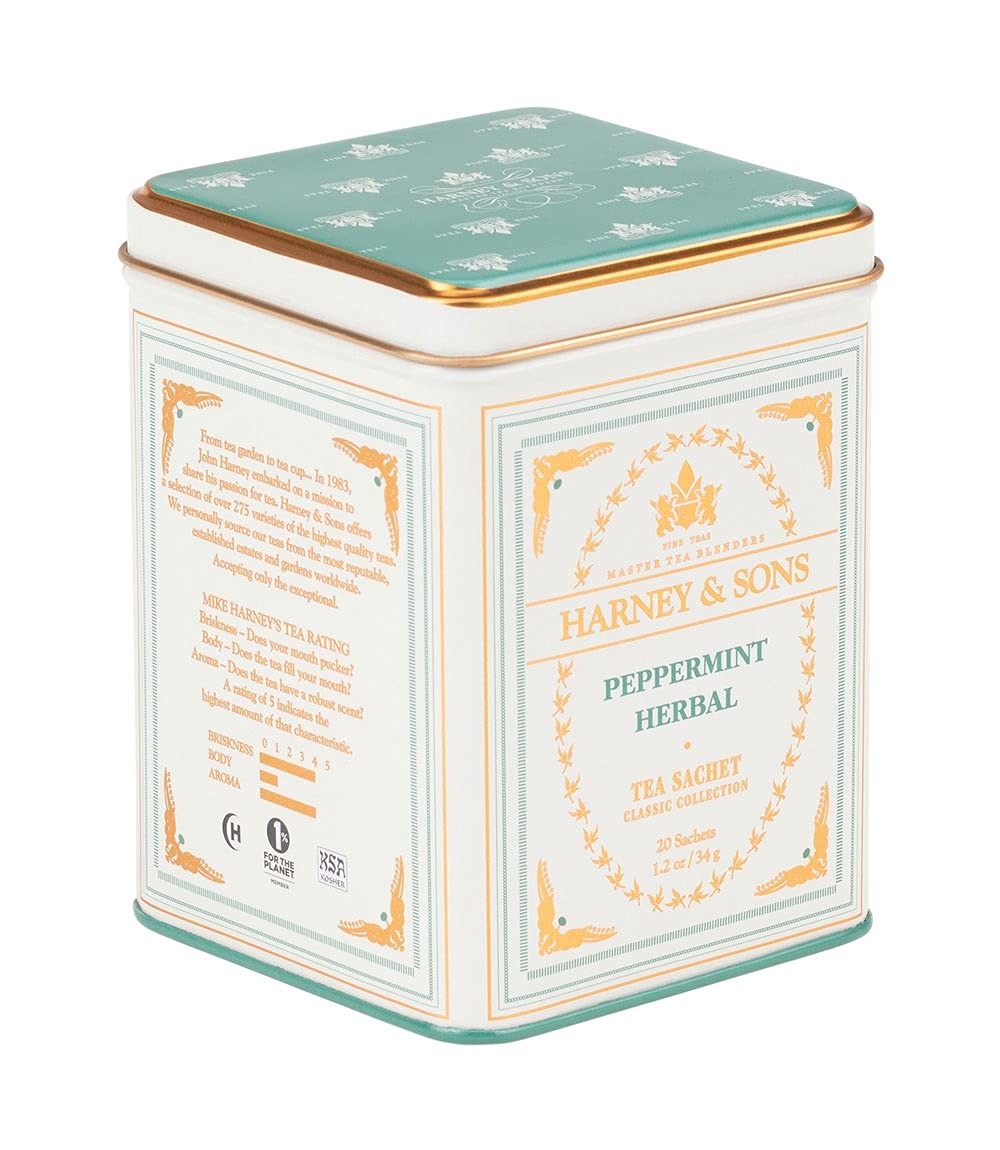
Item Name: Harney and Sons Peppermint Tea, 20 Sachets 1.2 oz
Bullet Point 1: From Washington State comes a marvelous, brisk peppermint that produces a great smelling and crisp tasting tisane
Bullet Point 2: A cup of this tea can get a pesky stomach under control in no time
Bullet Point 3: Each tin contains 20 tea sachets. Each sachet brews one 12 oz. cup of tea. Certified Kosher. Herbal - contains no caffeine.
Bullet Point 4: Tea is only as good as the water it is brewed in. Use filtered water as needed. Use one sachet for cup of tea desired. Pour 212F water over the tea and steep for 4 to 5 minutes. Remove the sachet. Relax and enjoy.
Bullet Point 5: HARNEY & SONS IS A PROUD MEMBER OF 1% FOR THE PLANET. Joining 1% for The Planet in 2006 meant we could directly donate one percent of our total sales to the environmental organizations of our choice. Harney & Sons was founded on a commitment to deliver customers the finest quality tea possible. This promise, made over 30 years ago, serves as the company's guiding principle. Today, Harney & Sons Tea remains family owned and managed, with three generations of Harney's preserving John's tradition of fine tea and traveling the world in search of the finest ingredients. It is not only the Harney mission to deliver quality tea products to their customers, but also to educate the world of tea history and taste. Whether through their dedicated customer service team, their published guides to tea drinking, or their two tea tasting shops, the Harney & Sons team works to pass on their passion of tea to a wide audience. From lugging heavy tea filled chests down their basement stairs, to stocking shelves at stores nationwide, Harney & Sons remains committed to delivering their customers a superior tea drinking experience.
Value: 1.2
Unit: Ounce

Price: 13.13